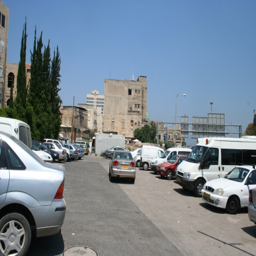
parking lot that may have been the location of my grandfather 's house